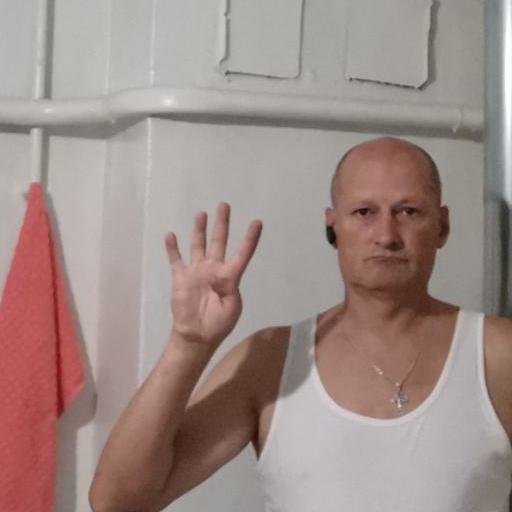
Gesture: four